Jon Phillips Armour Collection

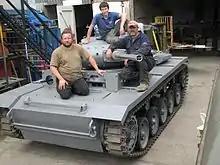
Jon Phillips Panzer III Ausf. A replica

Jon Phillips initially converted an FV 432 armoured personnel carrier chassis combined with a FV101 Scorpion light armoured vehicle turret to produce a replica Panzer III Ausf. A in order to participate in the War and Peace Revival. Construction time was 8 weeks.